Vale of Avoca (bridge)

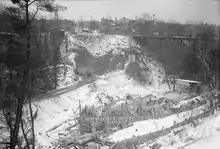
Construction across a bare valley; a bridge being built. The ground is covered in snow. In the background, an iron tressel carries cars over the valley.

The first bridge over the Vale of Avoca was an iron bridge, built in 1888. The bridge was built by John Thomas Moore in the hopes of encouraging investment in his new subdivision, Moore Park. Under the condition that he build the bridge, the Township of York purchased a strip of land across the valley and leased it to Moore, who was in return given the St. Clair Avenue right-of-way between Avoca Avenue and Inglewood Drive.